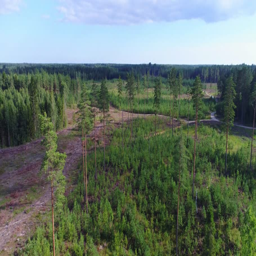
flyover aerial shot of forest and deforestation over the mountains with trees chopped down .